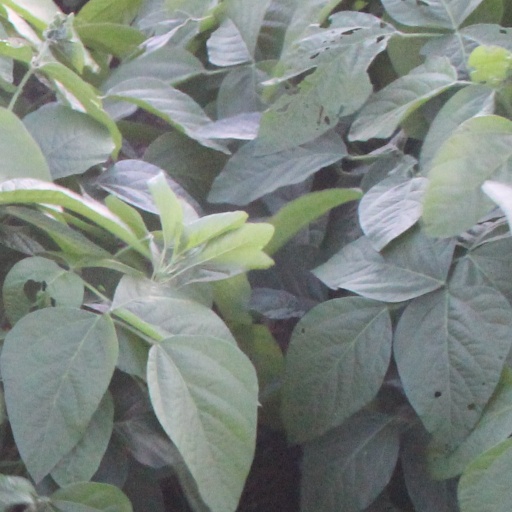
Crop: soybean